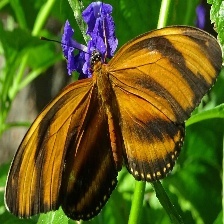
Species: BANDED ORANGE HELICONIAN